Freshlocal Solutions

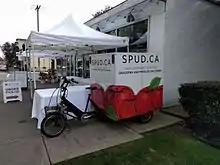
Be Fresh Local Market, located at 1900 West 1st Ave in Vancouver

In August 2015, Spud.ca opened its first retail store and café, located in the Kitsilano neighbourhood of Vancouver. The stores are located in urban areas and carry a limited amount of products, in addition to ready-made meals. The stores also serve as an order pick-up point for online orders. Most locations are owned by Spud.ca; however, the company has partnered with existing small format retailers in Vancouver and provides these retailers with distribution.